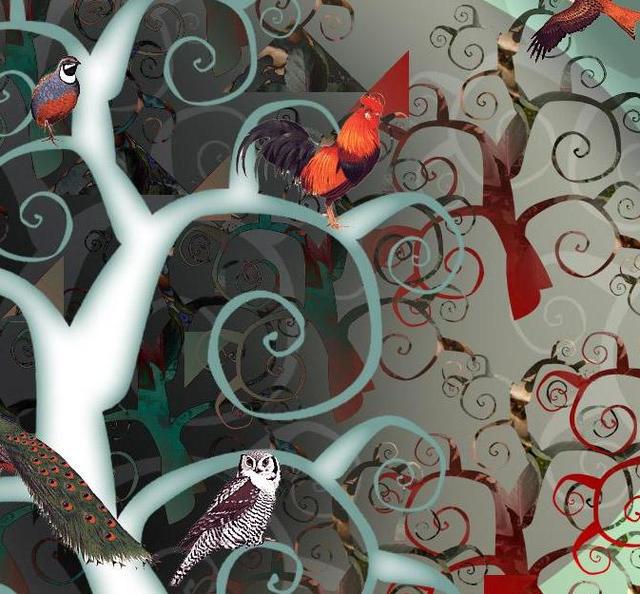
Texture: swirly